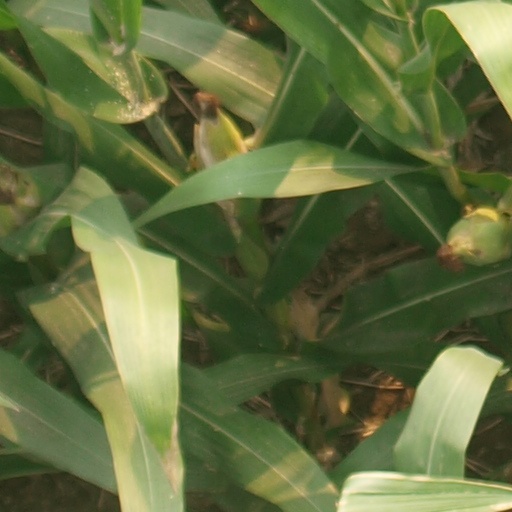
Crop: maize; corn